Drew Storen

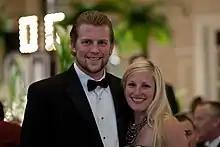
Storen and his sister in 2011

Storen threw three pitches in roughly equal proportion: a hard four-seam fastball and two-seam fastball that each range from 94 to 98 mph, and a sharp slider from 82 to 86. Right-handed hitters see the slider more often, and left-handed hitters see the two-seamer more often. Storen often relies on the slider with two strikes. On rare occasions, he has used a changeup against lefties.